Question: Please indicate a possible affordance area of broccoli that can be used for eating
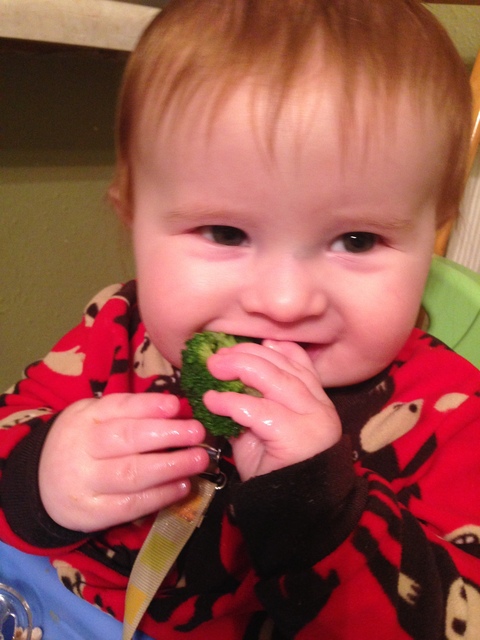
Answer: [166.015, 330.827, 264.662, 435.489]